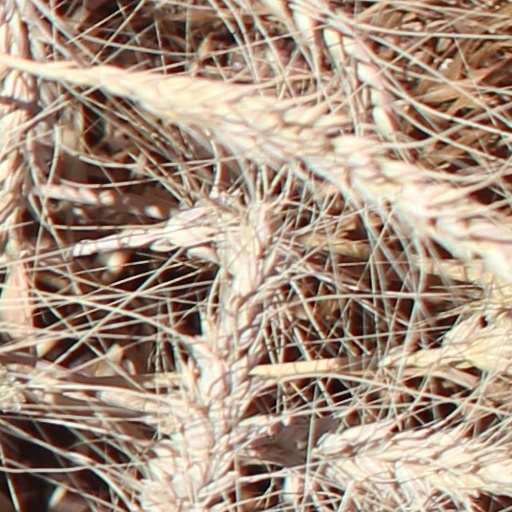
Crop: wheat